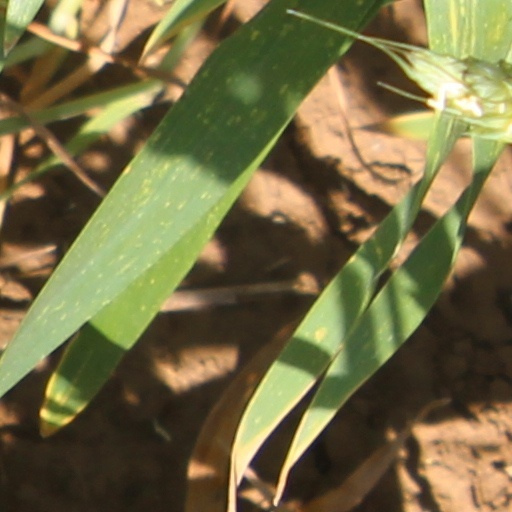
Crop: wheat